German prisoners of war in northwest Europe

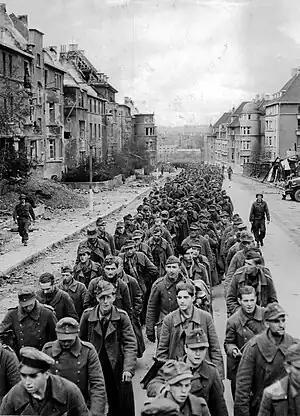
Some of the German soldiers who were captured during the Battle of Aachen in October 1944

More than 2.8 million German soldiers surrendered on the Western Front between D-Day (June 6, 1944) and the end of April 1945; 1.3 million between D-Day and March 31, 1945; and 1.5 million of them in the month of April. From early March, these surrenders seriously weakened the Wehrmacht in the West, and made further surrenders more likely, thus having a snowballing effect. On March 27, Dwight D. Eisenhower declared at a press conference that the enemy were a whipped army. In March, the daily rate of POWs taken on the Western Front was 10,000; in the first 14 days of April it rose to 39,000, and in the last 16 days the average peaked at 59,000 soldiers captured each day. The number of prisoners taken in the West in March and April was over 1,800,000, more than double the 800,000 German soldiers who surrendered to the Russians in the last three or four months of the war. One reason for this huge difference, possibly the most important, was that German forces facing the Red Army tended to fight to the end for fear of Soviet captivity whereas German forces facing the Western Allies tended to surrender without putting up much if any resistance. Accordingly, the number of Germans killed and wounded was much higher in the East than in the West.